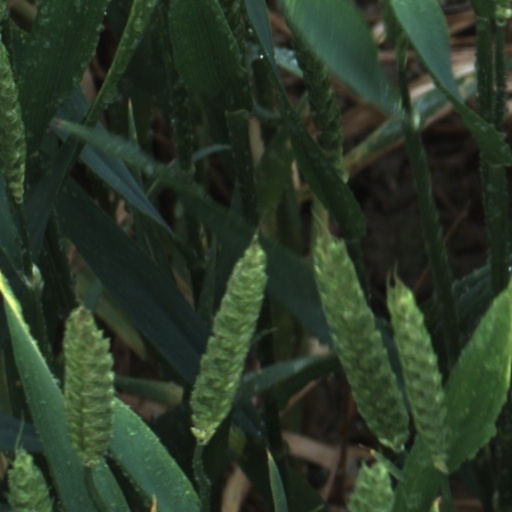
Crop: wheat